Alfred L. Rives

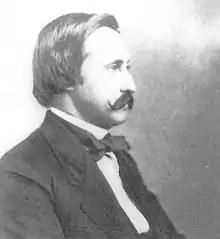
Rives, likely in the 1850s or 1860s

Alfred Landon Rives (March 25, 1830, Paris, France – February 27, 1903, Castle Hill, Virginia) was an American engineer. He worked on various railroads, bridges, buildings and canals in Northern and Central America. He also served as a Confederate States Army officer during the American Civil War.